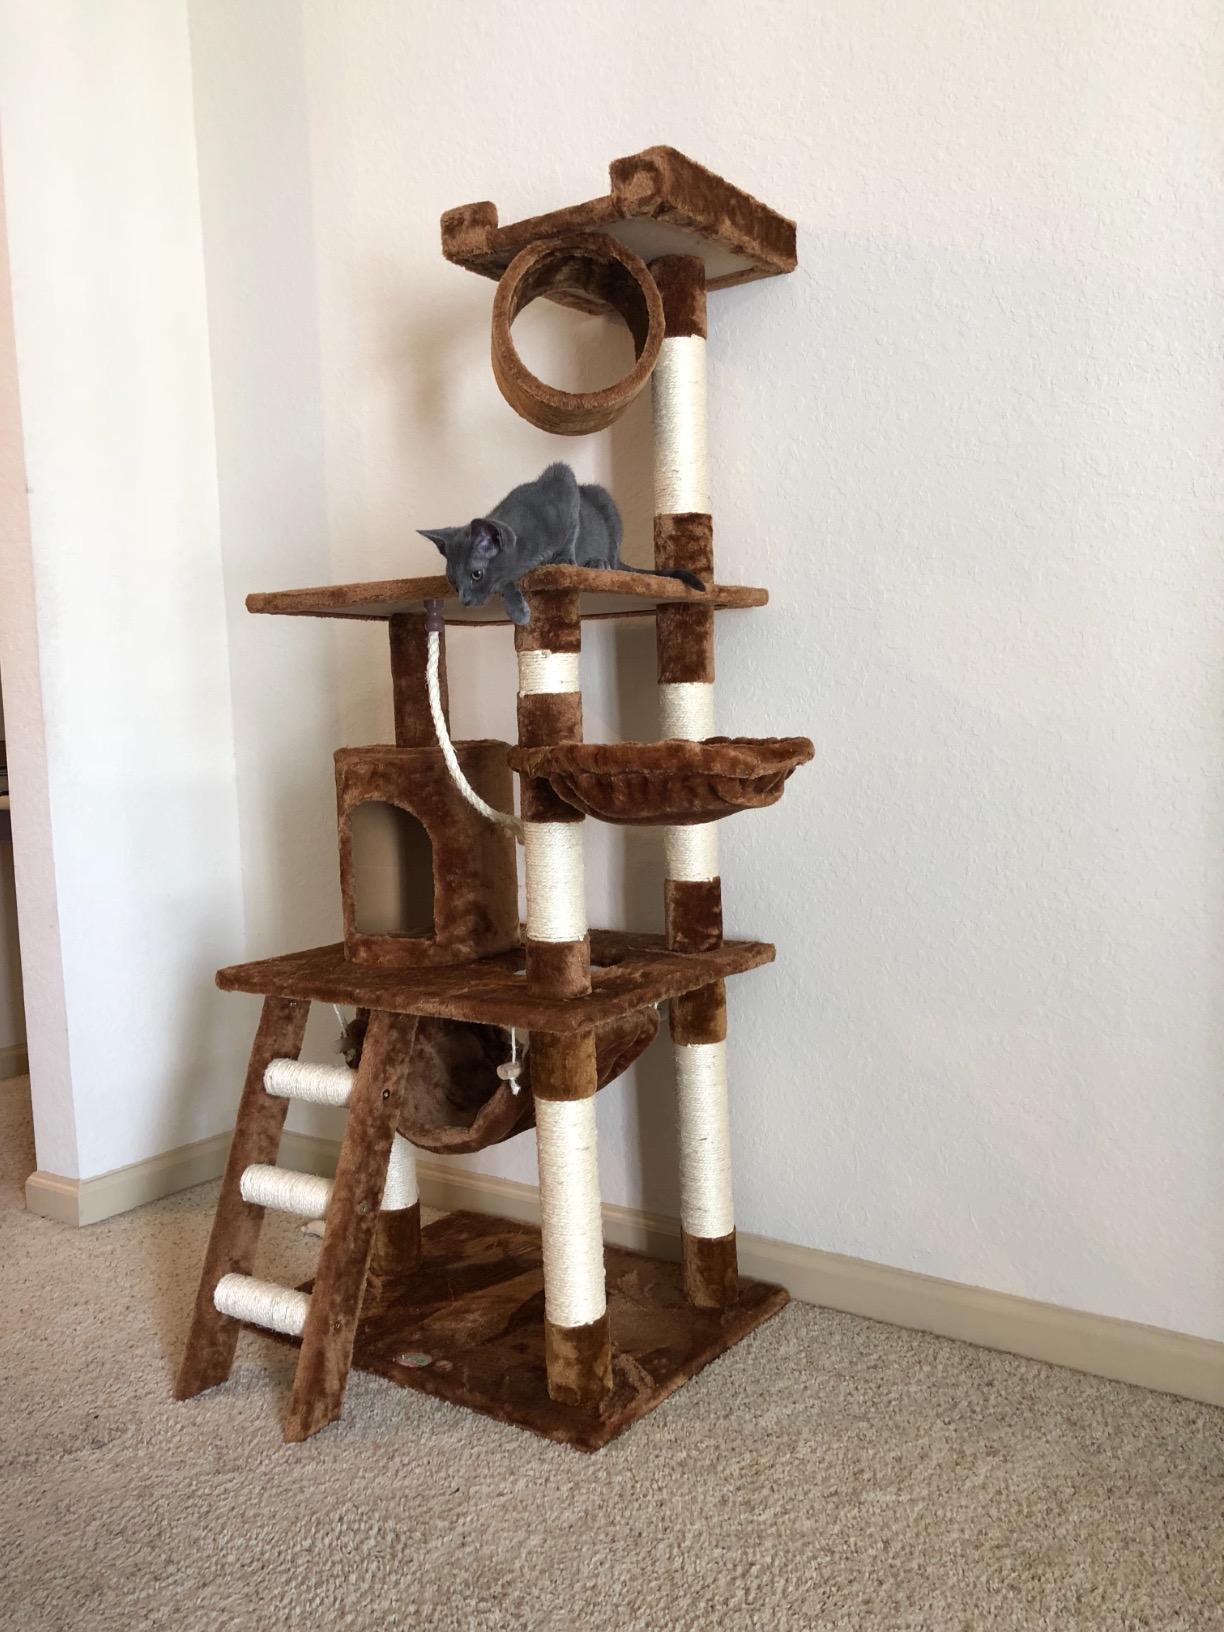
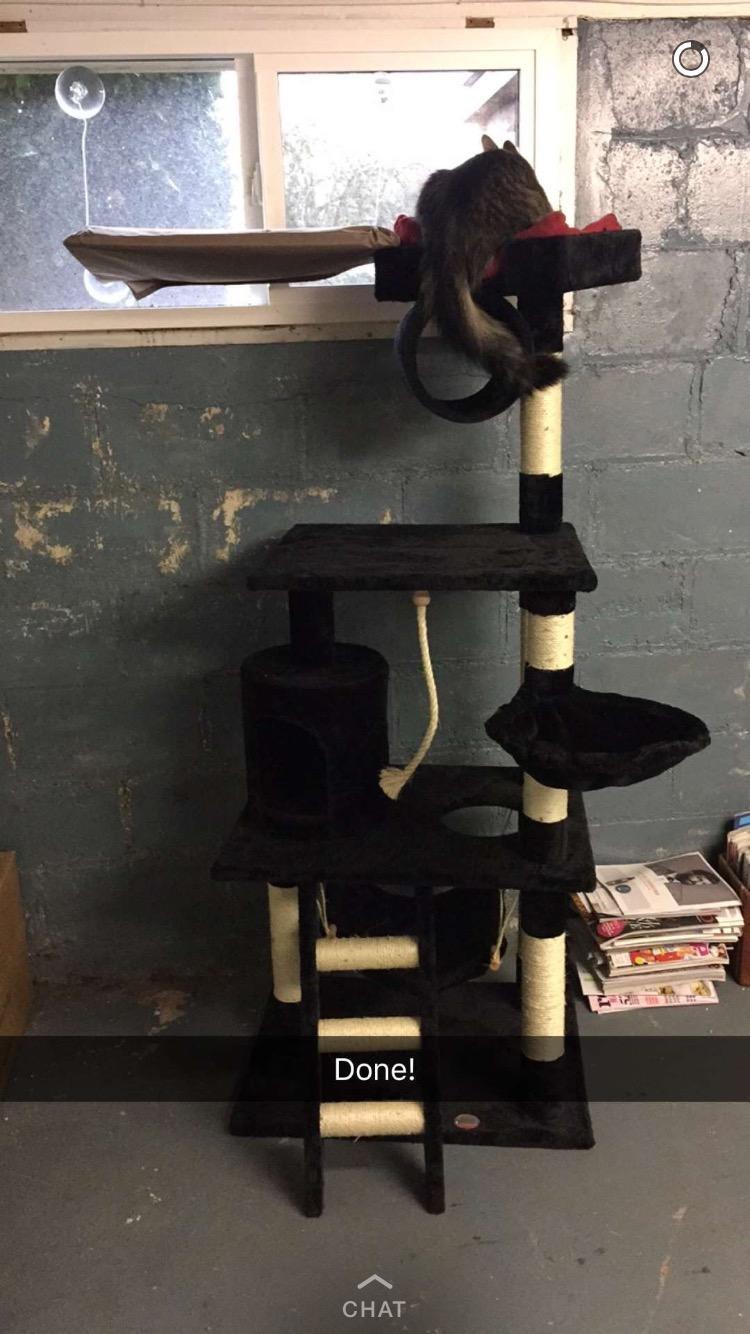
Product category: items_cat tree
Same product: no